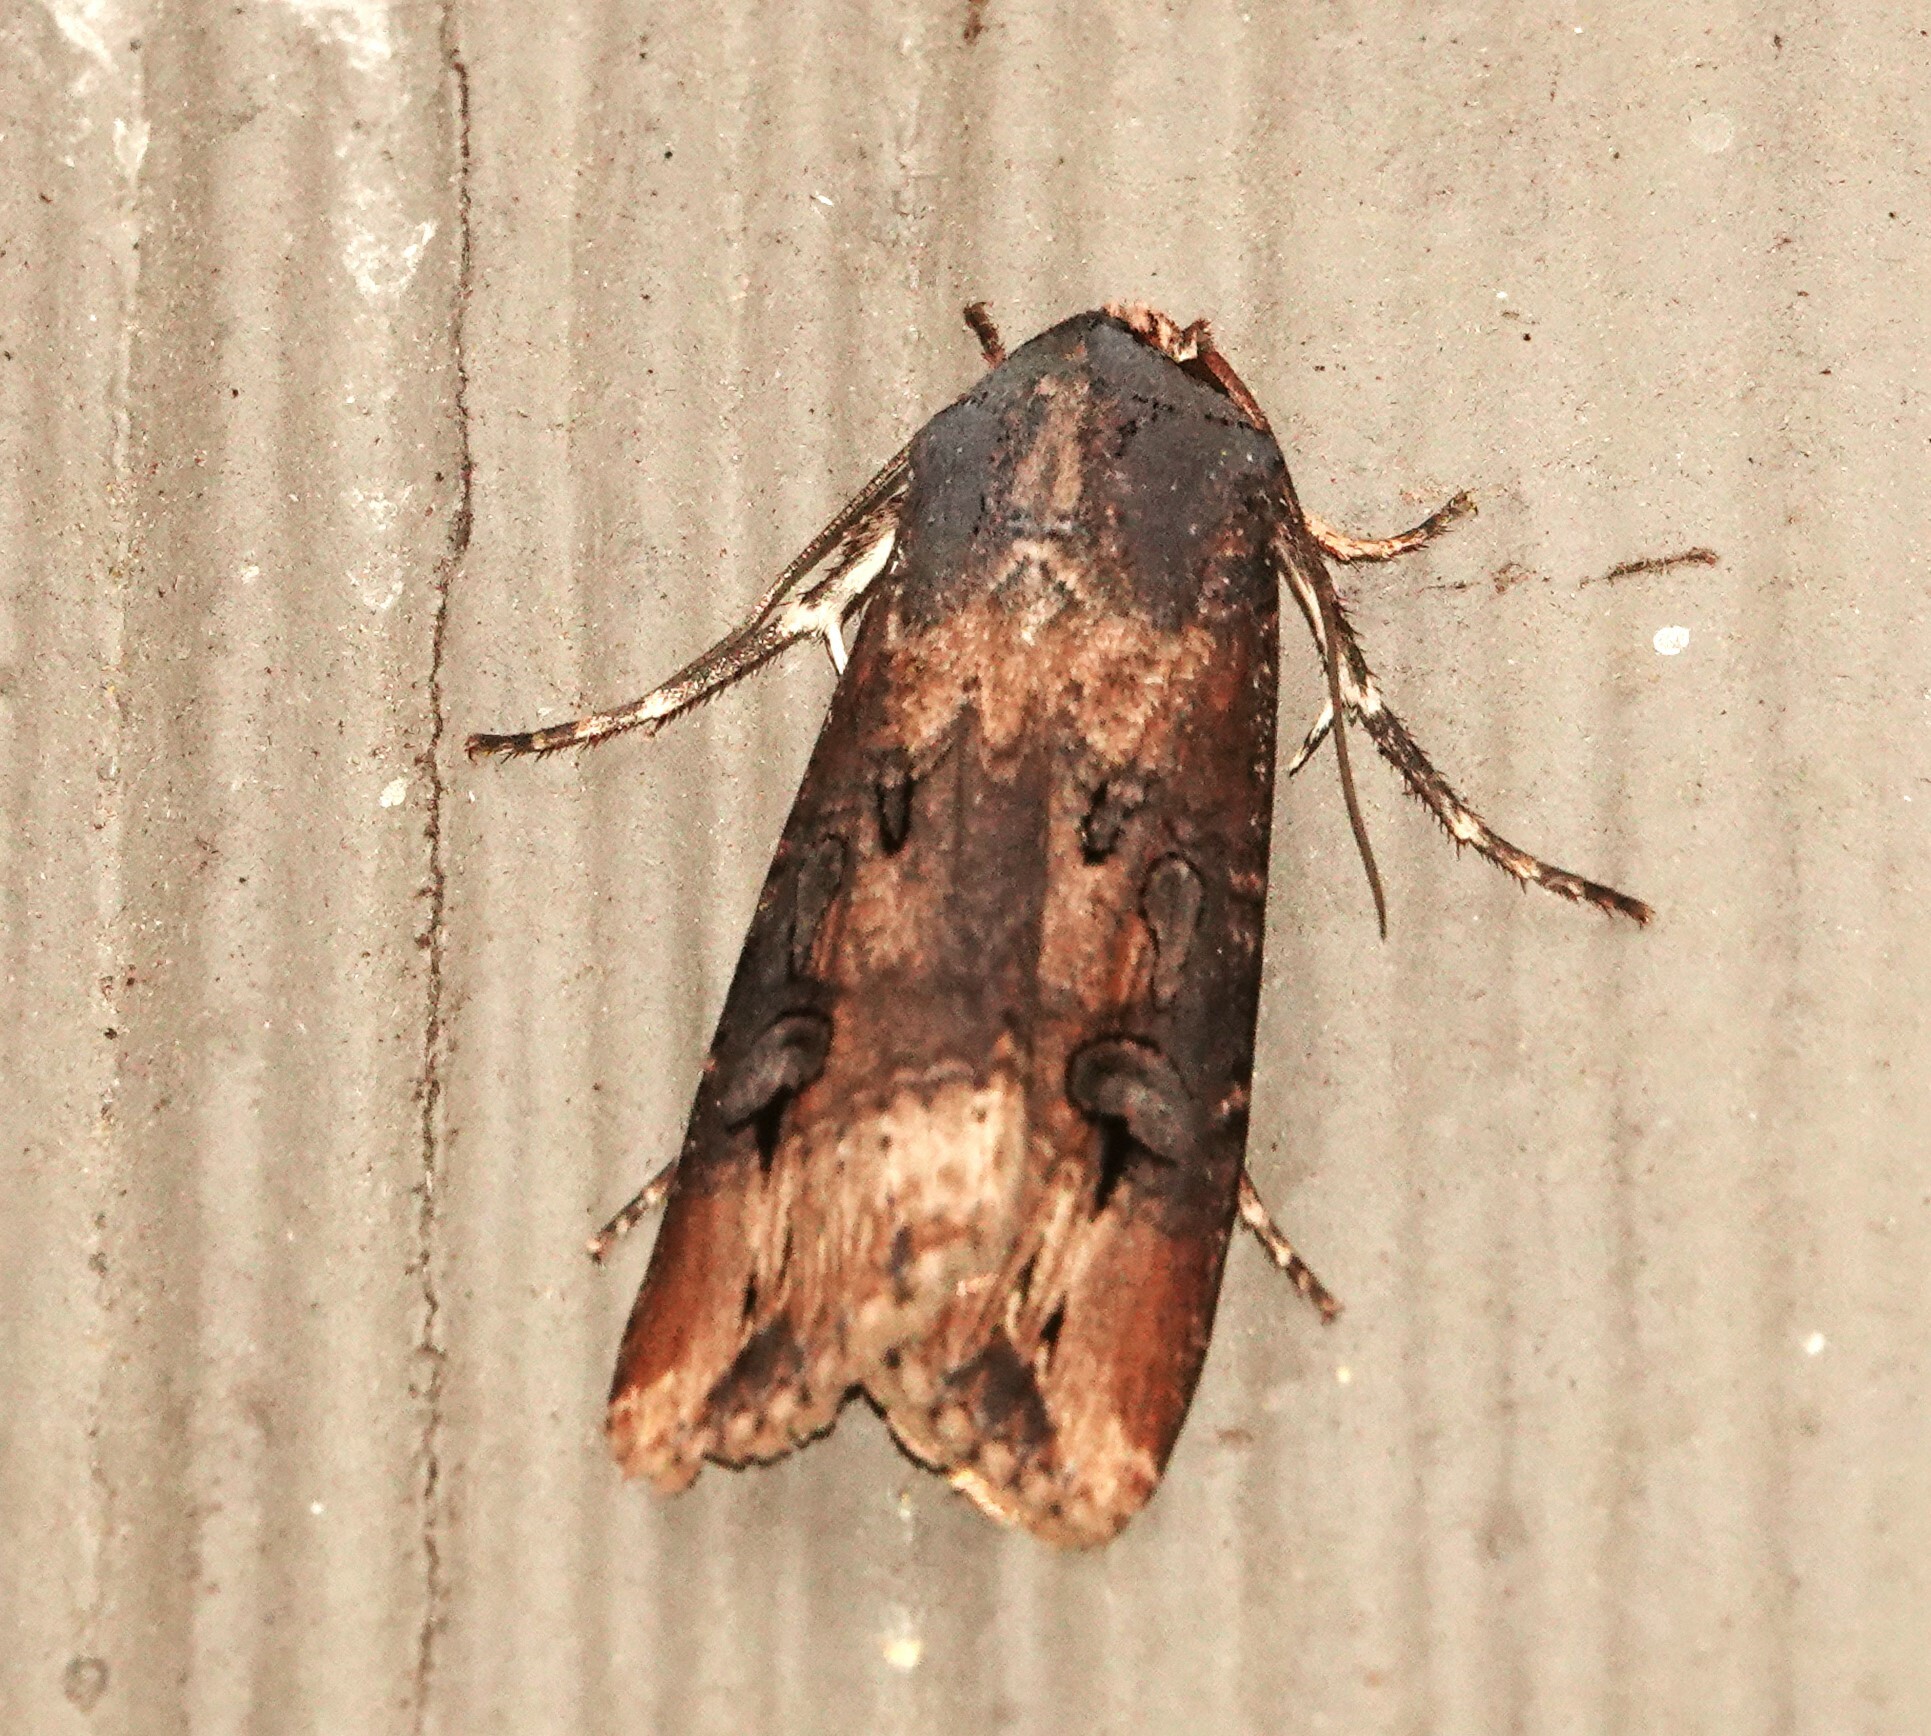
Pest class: cutworms